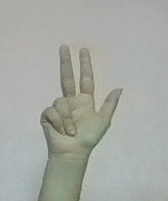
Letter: al